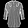
Label: Shirt